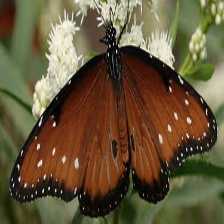
Species: STRAITED QUEEN
Butterfly family (ImageNet category): monarch